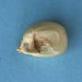
Maize quality: Bad